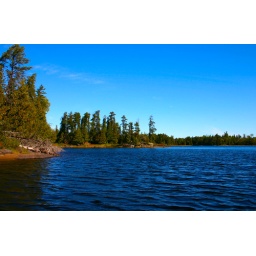
Some sky and trees in the BWCAW on Lake 3